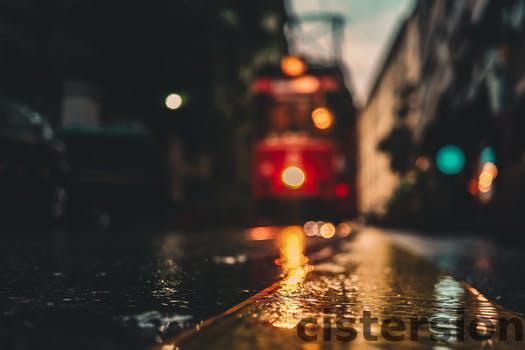
Label: Watermark